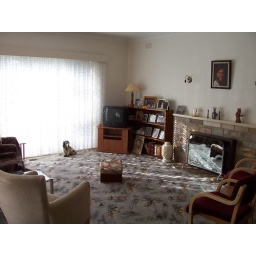
Standing in door looking towards the street window